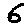
Label: 6